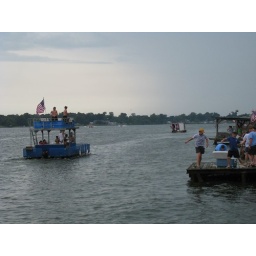
A boat in the boat parade. You can see someone throwing a water balloon on the dock.